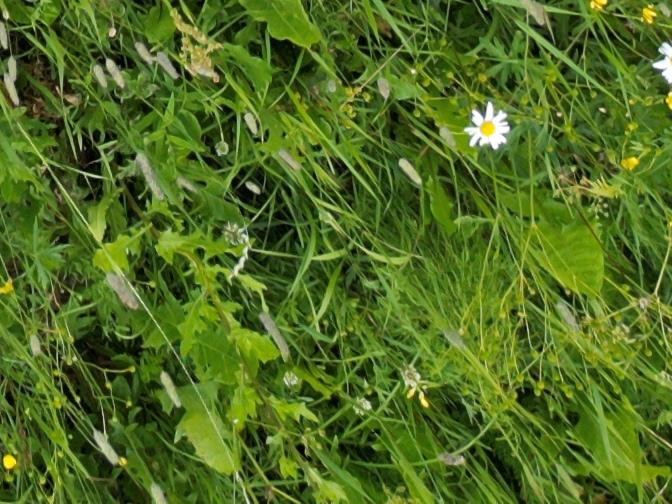
Flowers visible:  daisy flowers, yarrow flowers, yarrow flowers